Tilt–shift photography

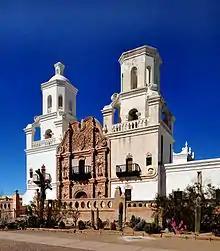
San Xavier del Bac, Tucson, Arizona

A camera lens can provide sharp focus on only a single plane. Without tilt, the image plane (containing the film or image sensor), the lens plane, and the plane of focus are parallel, and are perpendicular to the lens axis; objects in sharp focus are all at the same distance from the camera. When the lens plane is tilted relative to the image plane, the plane of focus (PoF) is at an angle to the image plane, and objects at different distances from the camera can all be sharply focused if they lie in the same plane. With the lens tilted, the image plane, lens plane, and PoF intersect at a common line;